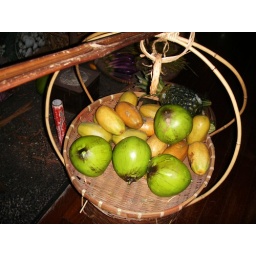
fake fruits in basket 2